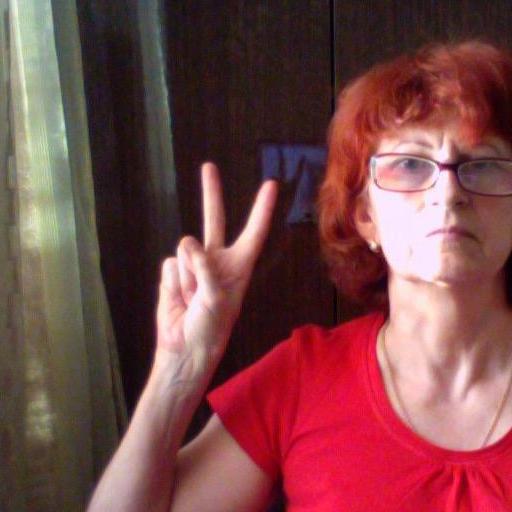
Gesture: peace